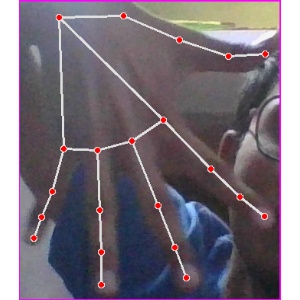
अक्षर: ढ